Grizzly Tales for Gruesome Kids (TV series)

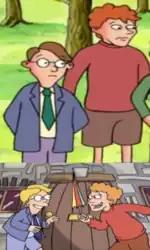
Top, L-R: Algie and Ginger in "The Chipper Chums Go Scrumping"Bottom, L-R: Milo and Ginger Pie in "Knock Down Ginger".

Episodes are faithful to the original story, however, there are some minor changes. For example, the Cluck family in the eponymous story "The Dumb Clucks" were renamed the Klutz family, and the title was expectantly adjusted. Other notable changes included the use of character models that were constantly reused in many episodes either with minor adjustments or not, alternating between main and background characters: the character model for Dorothy May Piranha from "The Piranha Sisters" is the same "actress" who was Savannah Slumberson in "The Grub-A-Blub Blub". However, the set character appearances occasionally led to an appearance deviation from how the character was described in the original story: the bullying Ginger Pie in "Knock Down Ginger" was described as a tall, overweight boy with pale skin and pale red hair, but his character model – the same one used for Ginger (no relation) in "The Chipper Chums Go Scrumping" (who was a boy implied to be very outdoorsy with his friends) – was a skinny boy with curly red hair. Loralilee's witch doctor cure in "Doctor Moribundus" was adapted out of the cartoon, replaced with the Squeam Screen caretaker's narration claiming that the cure was too disturbing to tell as the viewer is shown the outside her bedroom window, and Stinker's murder in "The Chipper Chums Goes Scrumping" is changed to becoming crippled.